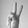
ASL letter: V